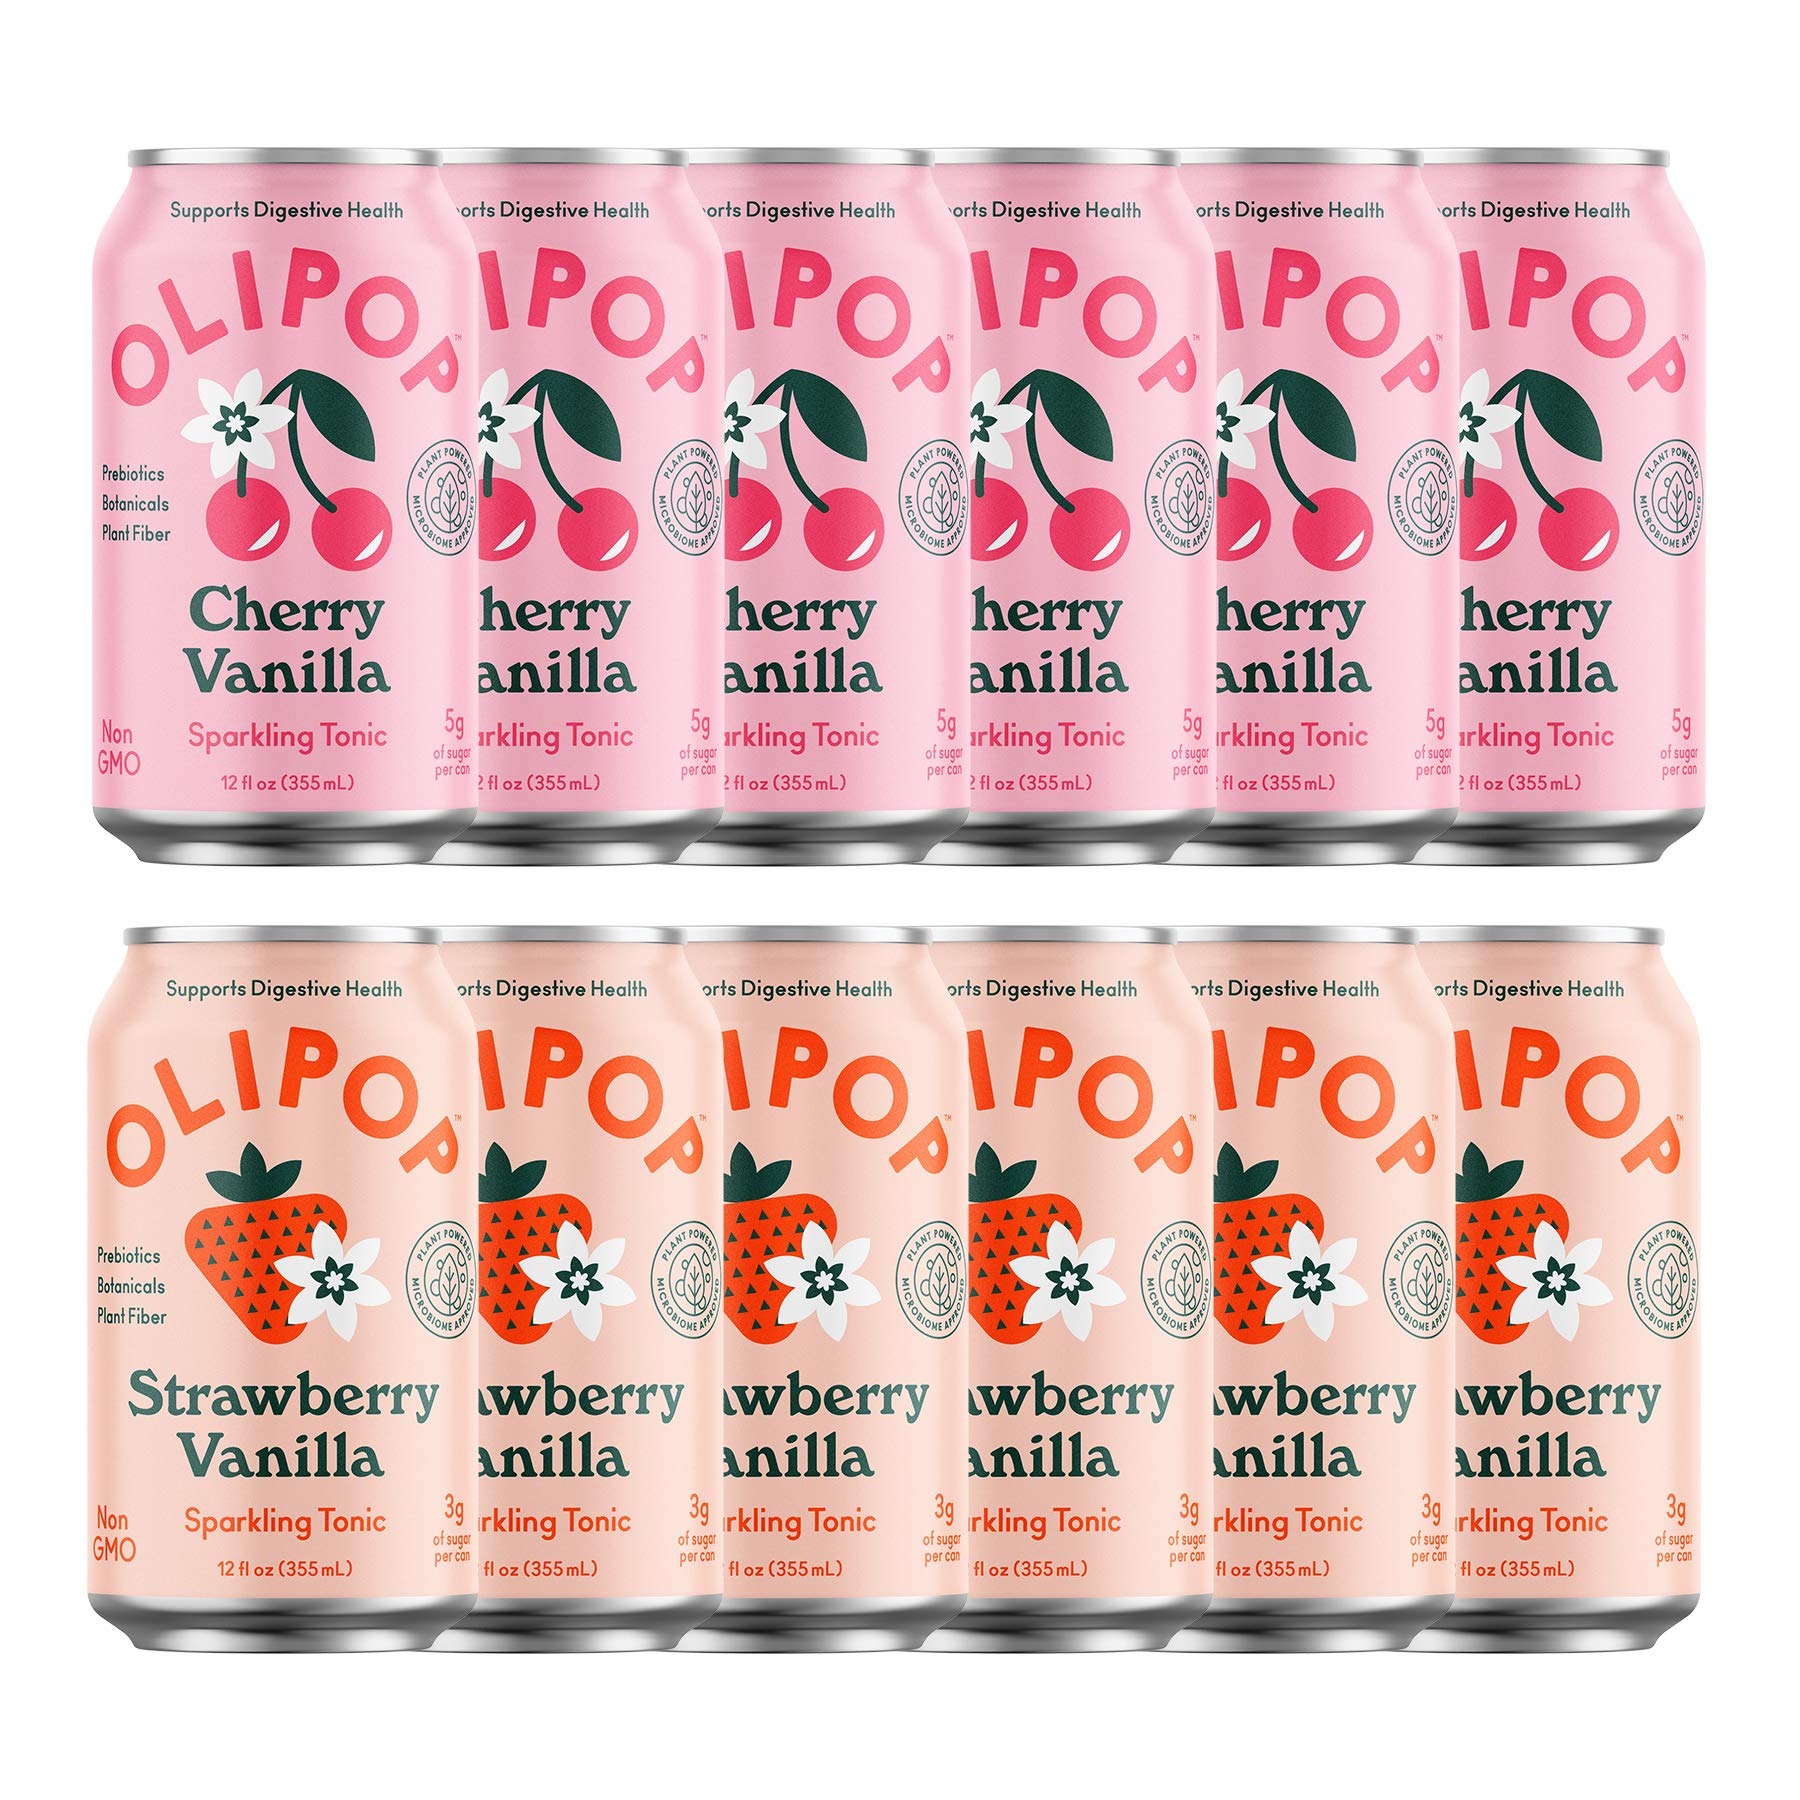
Item Name: OLIPOP - Pink Pops Variety Pack, Healthy Soda Variety Pack, Prebiotic Soft Drink, Supports Digestive Health, High Fiber, Low Calorie, Low Sugar (12 oz, 12-Pack)
Bullet Point 1: FRUITY FRESHNESS: This 12 pack contains 6 cans of Olipop Strawberry Vanilla and 6 cans of Cherry Vanilla r, a satisfying blend of fruity flavor with gut-friendly ingredients.
Bullet Point 2: WHY A PREBIOTIC SODA? It's the healthy choice! Prebiotics play an important role in digestive health. Our prebiotic beverages contain plant fibers, which helps improve digestion.
Bullet Point 3: HEALTHY MEETS DELICIOUS: OLIPOP combines the classic soda flavor you know and love with prebiotics, plant fiber, and botanicals to support your microbiome and digestive health
Bullet Point 4: INGREDIENTS BACKED BY RESEARCH: OLIPOP is more than just a soda. It's a refreshing boost for your inner ecosystem. As a leading research-backed functional beverage, it's designed to taste good while actively supporting your digestive health.
Bullet Point 5: TAKE A PEEK INSIDE OUR POP CAN: Our soft drinks are high in fiber with 2-5g of sugar. Every flavor colors, flavors, preservatives, or ingredients
Product Description: For over a decade, co-founders, Ben and David have shared a vision of a tastier future. Their quest for a product that could undermine the old guard of soda behemoths led them to OLIPOP: a thoughtfully crafted tonic that found its taste in wholesome, hardworking ingredients instead of spoonfuls of sugar. So, why a prebiotic soda? OLIPOP assembled a global team of leading microbiome research pioneers and doctors to help them develop this functional beverage with cutting edge research. OLIPOP's natural ingredients—such as Marshmallow Root, Chicory Root, Calendula, Nopal Cactus, Cassava Root, Kudzu Root, and Jerusalem Artichoke—work together to promote digestion by feeding the microbiome that exists within all of us. Essentially, our beverages contain plant fibers that stimulate the growth of bacteria in your gut, which improves overall digestion. Our combination of plant fiber, prebiotics, and botanicals creates a sweet taste that even a sugar-loaded soda can't compete with. Enjoy our range of sparkling tonics in 6 delicious, soda-style flavors: Vintage Cola, Strawberry Vanilla, Classic Root Beer, Orange Squeeze, Cherry Vanilla, and Ginger Lemon. Our prebiotic soft drinks contain 9g of dietary fiber and 2-5g of sugar. Each pop is under 50 calories, non-GMO, vegan, gluten-free, Paleo, and Keto-friendly with NO artificial sweeteners, colors, flavors, preservatives, or ingredients. Remember, life is too short not to enjoy it—and too long to spoil it. Soda is a shortcut with no long term benefits. OLIPOP is an off-ramp to a delicious experience. Please Note: Refrigerate upon arrival. FDA Disclaimer: These statements have not been evaluated by the Food and Drug Administration. This product is not intended to diagnose, treat, cure, or prevent any disease.
Value: 144.0
Unit: Fl Oz

Price: 12